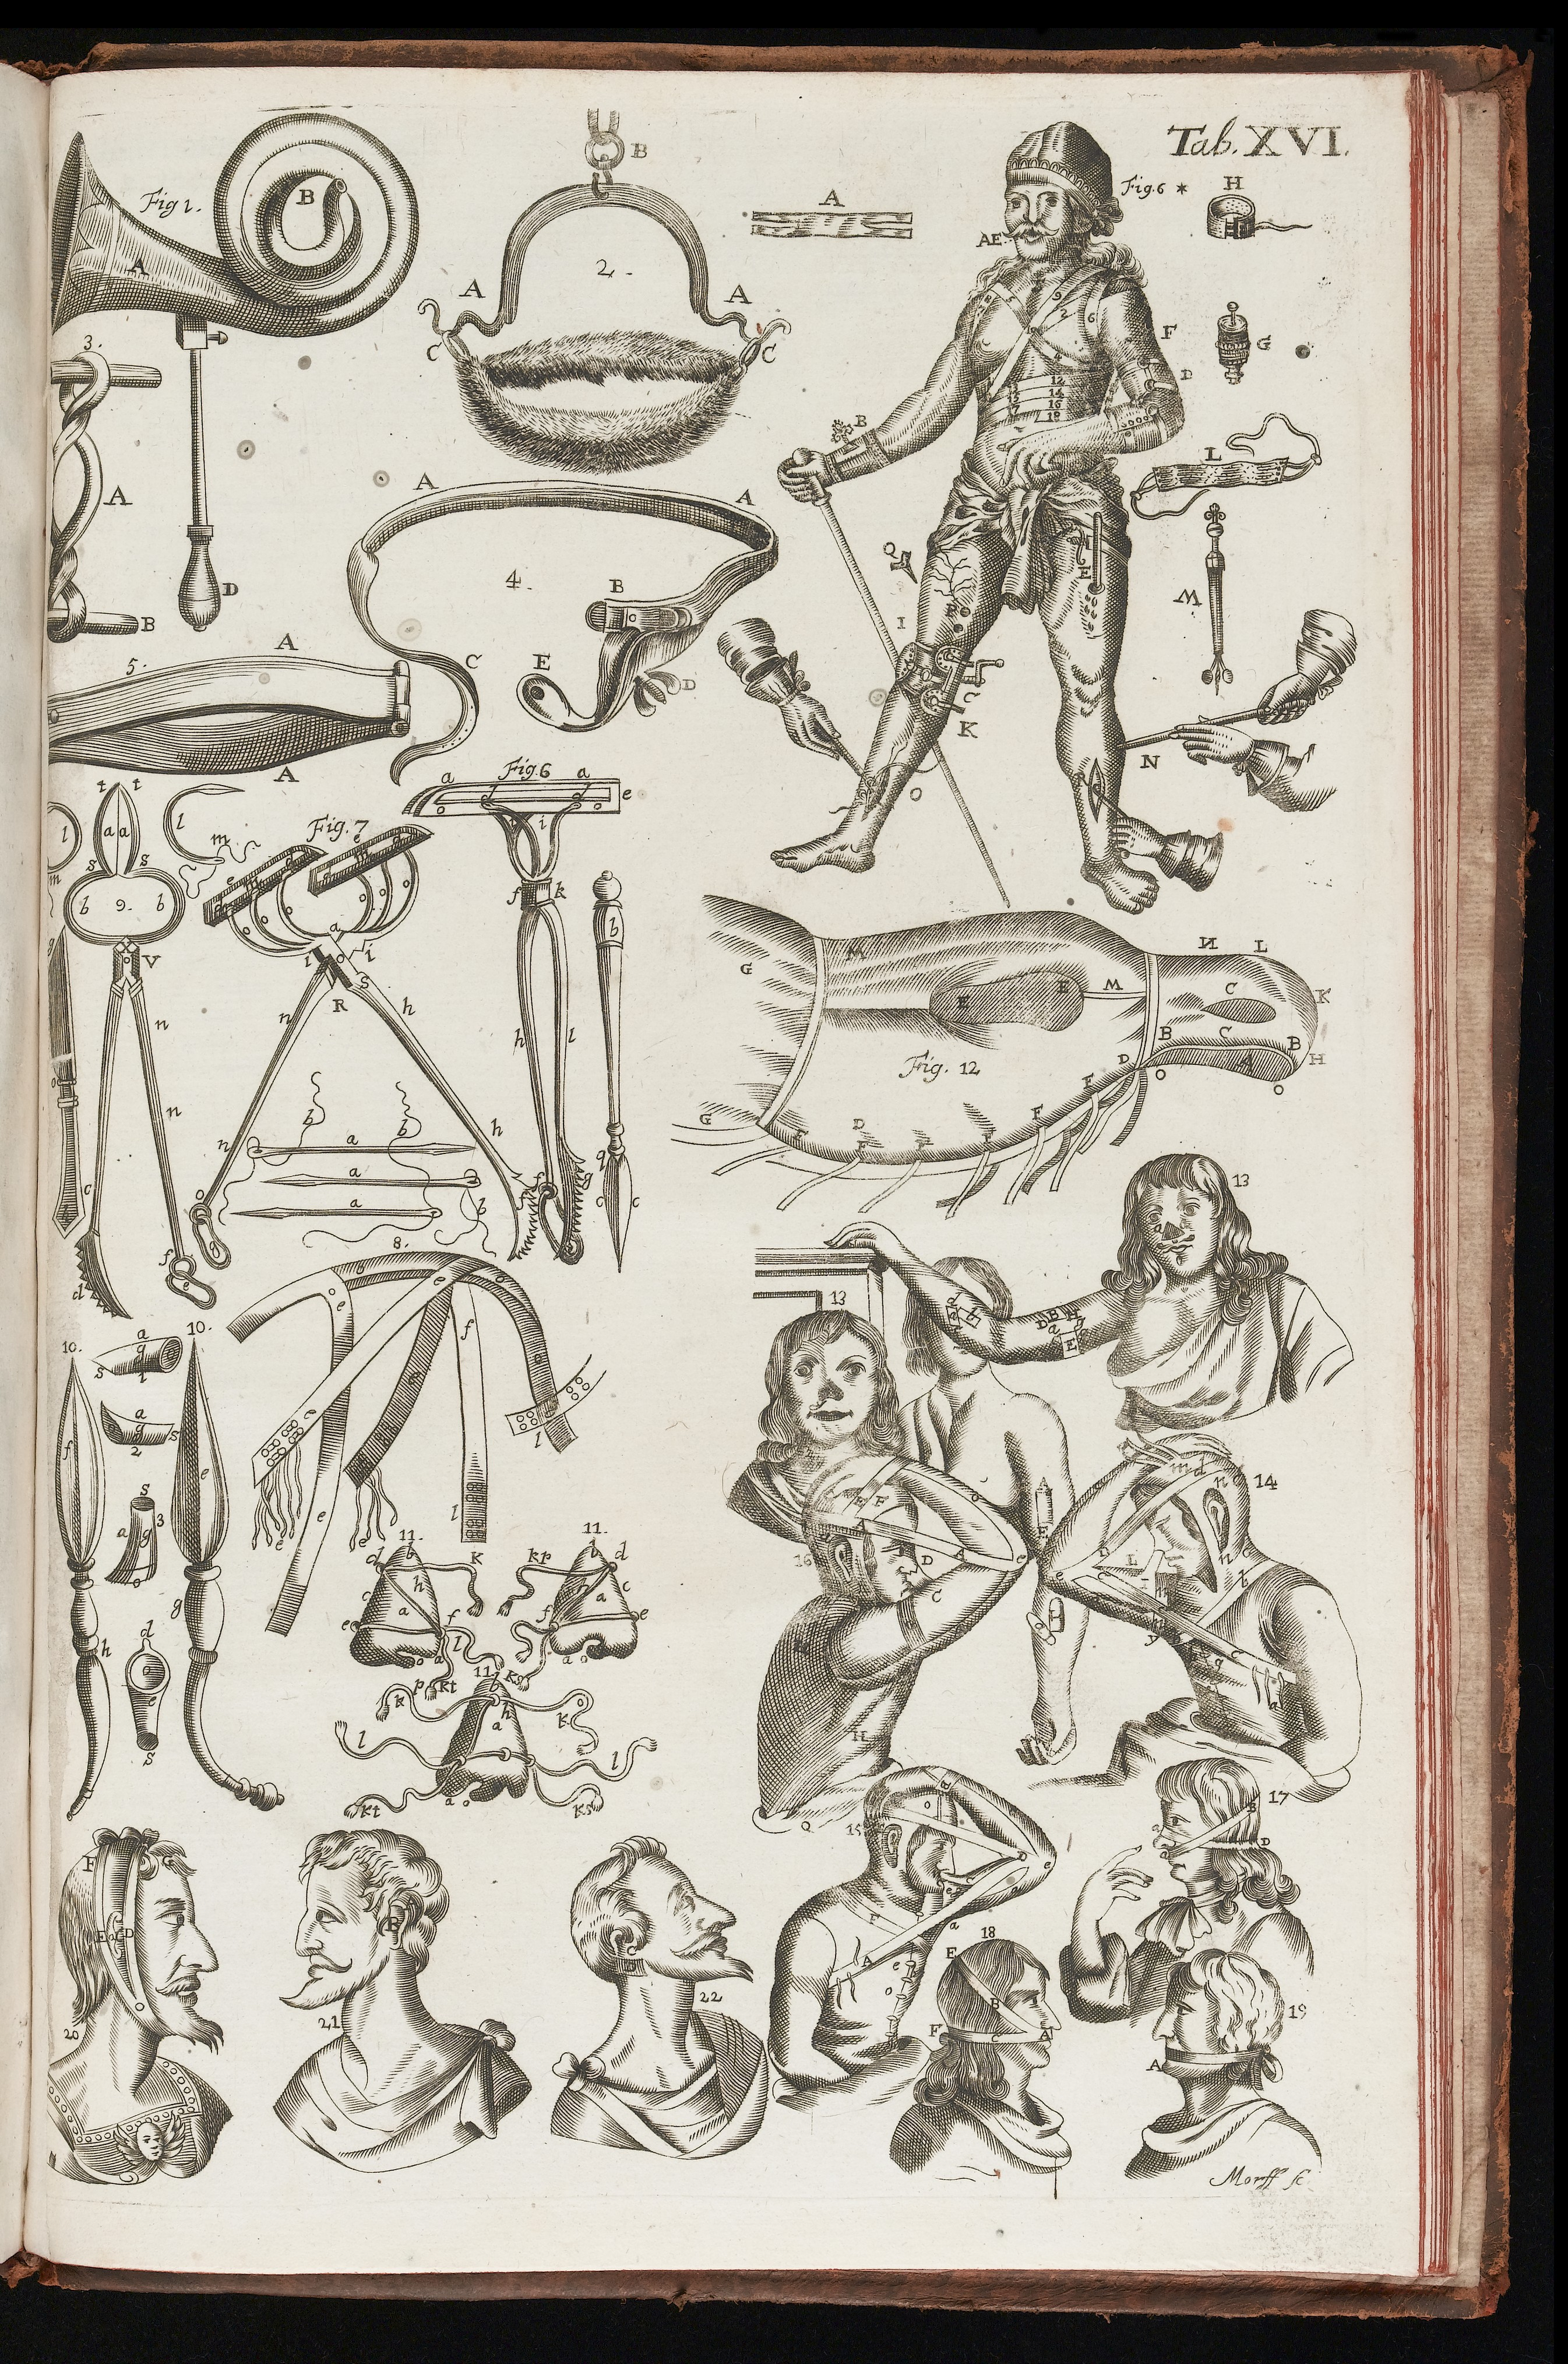
Various surgical instruments and procedures, including surgery of the nose. Rare Books Keywords: Surgery; Prosthetics; General Surgery
Specialty: rehabilitation
Image credit: "Surgical instruments and procedures Wellcome L0041286", wikimedia:Prosthetics via Wikimedia Commons, licensed cc-by-4.0. Source: https://upload.wikimedia.org/wikipedia/commons/9/98/Surgical_instruments_and_procedures_Wellcome_L0041286.jpg